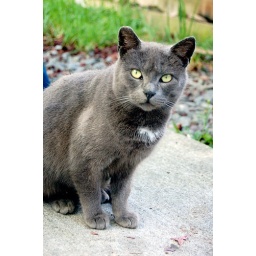
Gee Momma, the sparse grass in our otherwise rock filled backyard really brings out your eyes!